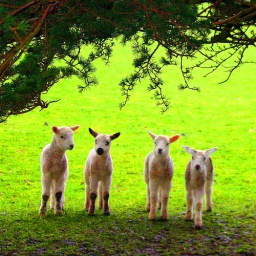
4 lambs spotted in Yorkshire on a drive home